Olcán

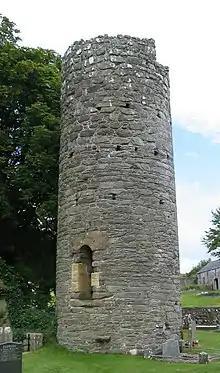
Armoy round tower County Antrim

Olcán is the name of an early Irish saint of the Dál Riata, disciple of St Patrick, founder and bishop of the monastery in Armoy in northeast County Antrim, Northern Ireland.